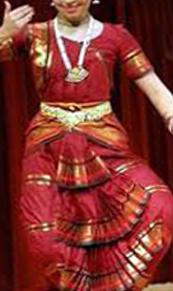
Dance form: kathak